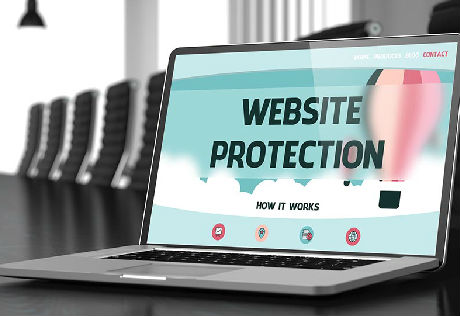
Nataal bii maa ngi ciy gis ab ordinatéer manaam ab nosukaay, nosukaay laa ci gis mooy ordinatéer moom laa ci gis ñu taal ko. Moom rekk laa ci gis.